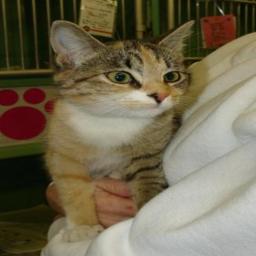
Animal: cats